Princely Abbey of Fulda

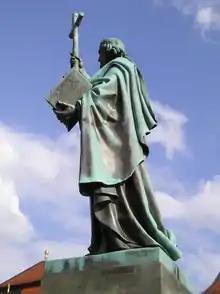
Statue of Saint Boniface (1830) at Fulda, Germany

The secular territory of Fulda was joined the Principality of Orange-Nassau along with several other mediatized lands to form the Principality of Nassau-Orange-Fulda. Prince William Frederick refused to join the Confederation of the Rhine and, following the dissolution of the Holy Roman Empire in August 1806, fled to Berlin. Fulda was taken over by the French. In 1810 it was given to the Grand Duchy of Frankfurt, but was occupied by Austria from 1813 and by Prussia from 1815. the Congress of Vienna resurrected it as the Grand Duchy of Fulda and gave it to the Electorate of Hesse in 1815.